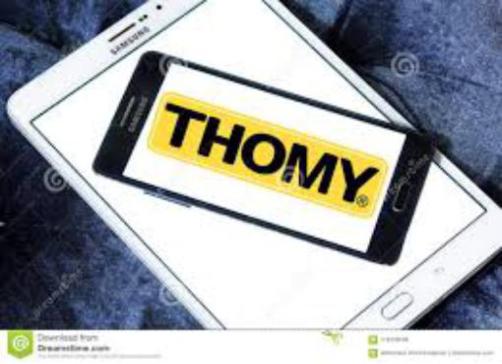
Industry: Food